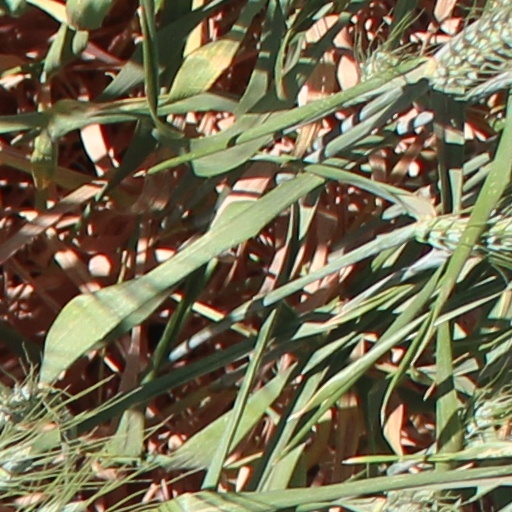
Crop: wheat